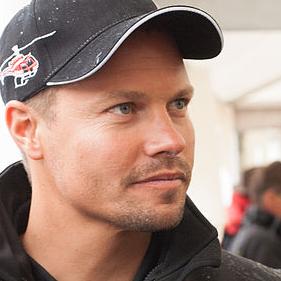
Age: 33